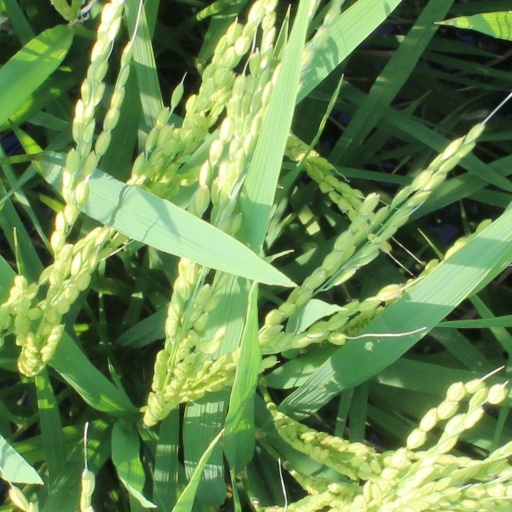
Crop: rice